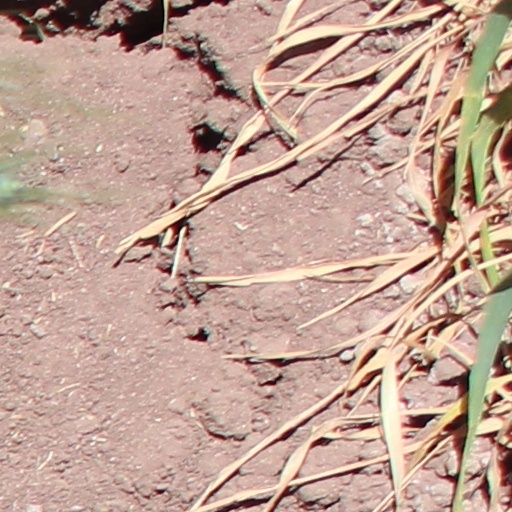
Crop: wheat